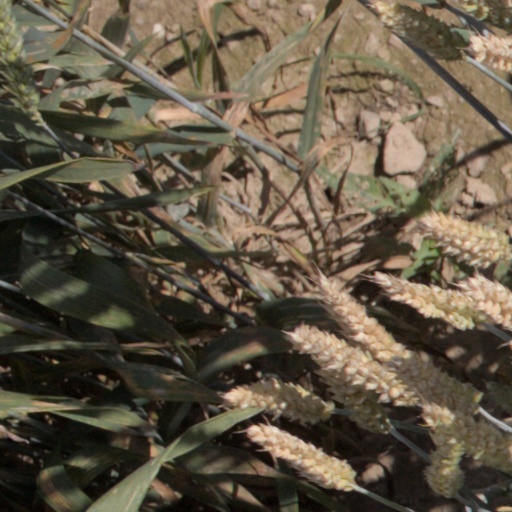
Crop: wheat